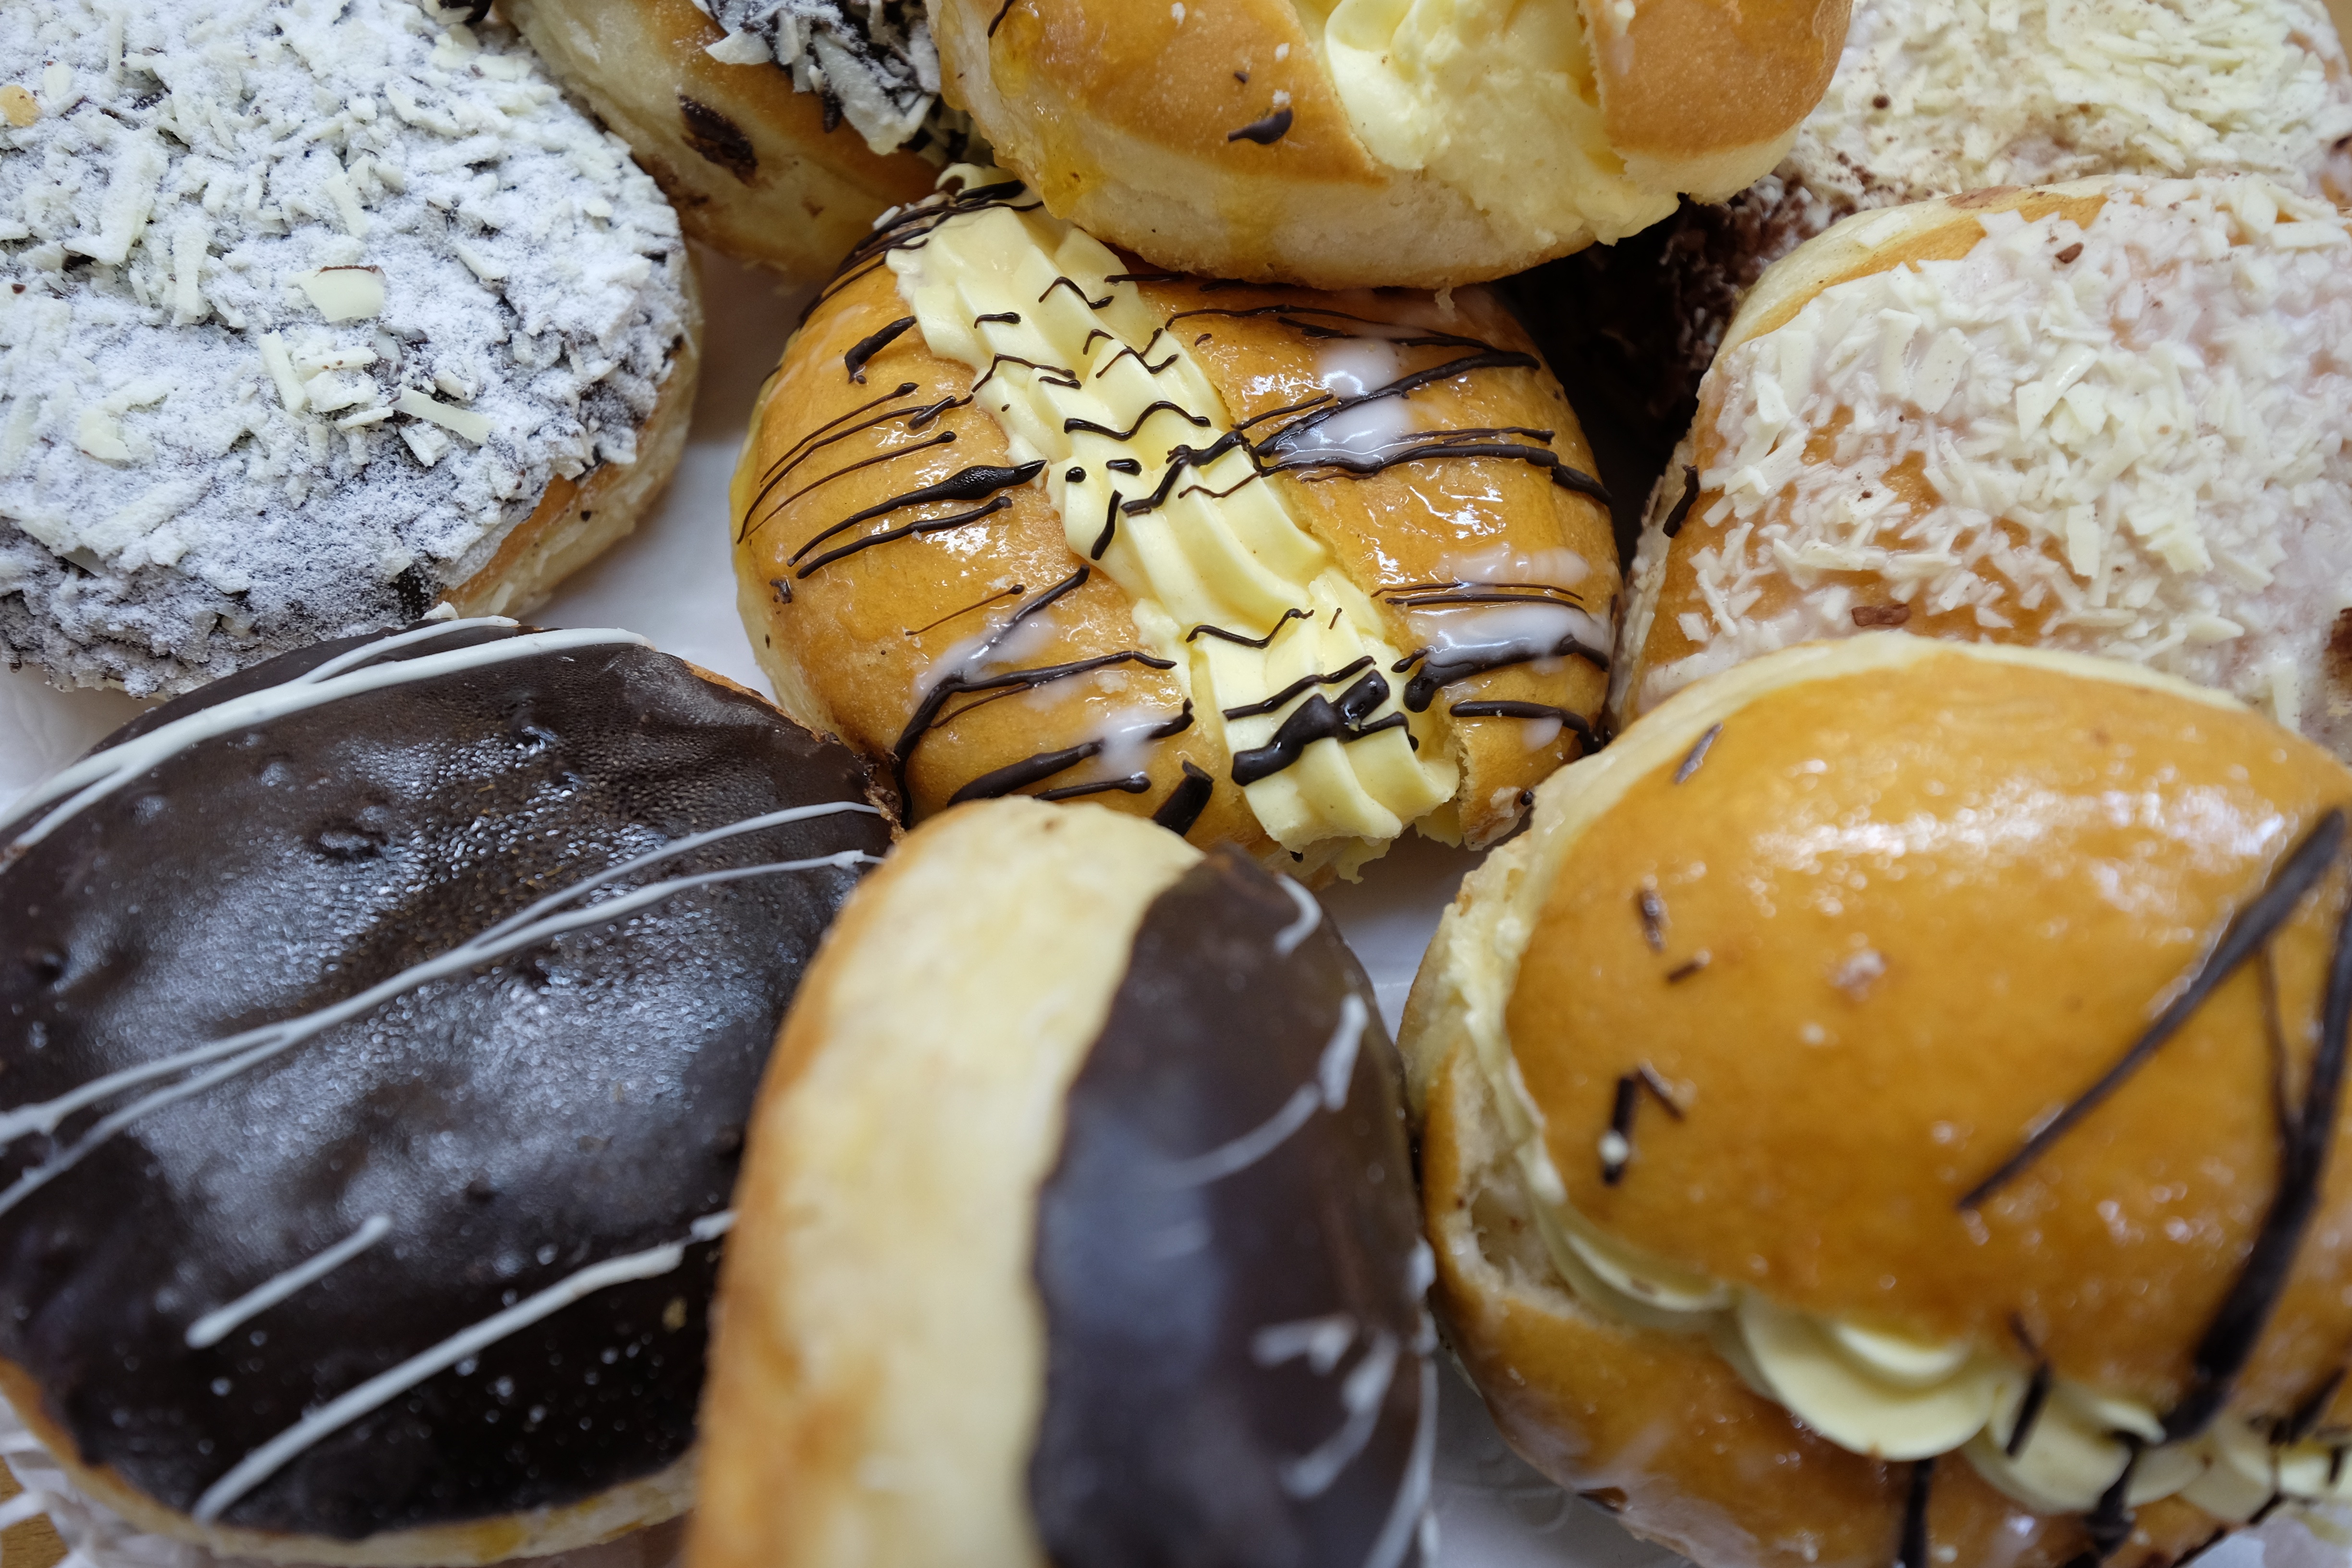
dish, meal, food, carnival, produce, breakfast, baking, cookie, dessert, cuisine, pancake, pastries, candy, berlin, sweetness, baked goods, danish pastry, snack food, cookies and crackers